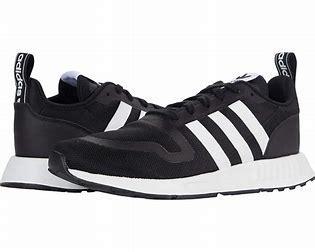
Brand: Adidas
Model: Multix